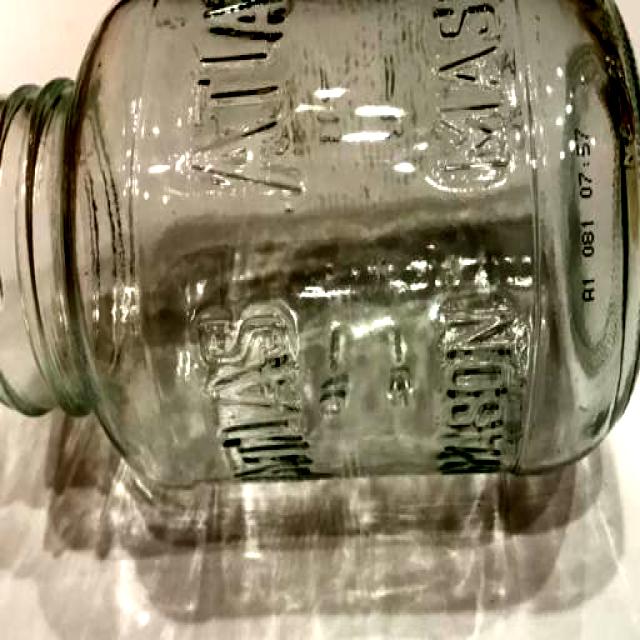
Label: Glass